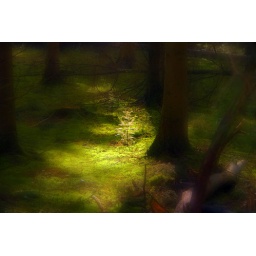
All around me golden sunflakes covering the ground